Rhaetian Railway G 4/5

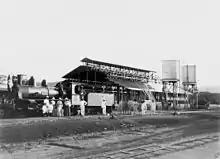
A locomotive of the type tested on the Rhaetian Railway, in Dire Dawa, Ethiopia

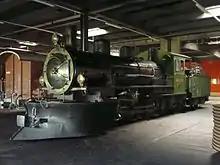
G 4/5 108 inside Samedan locomotive shed

As early as 1902, the SLM manufactured two four-coupled saturated steam locomotives for the Imperial Railway Company of Ethiopia. In the same year, trial runs using one of these locomotives were carried out on the Rhaetian Railway. The positive results of these tests led the Board of the Rhaetian Railway to order four largely identical machines, at a price of 61,500 Swiss Francs per unit. These G 4/5 class locomotives arrived in Graubünden between June and August 1904, and were given the operating numbers 101 to 104.